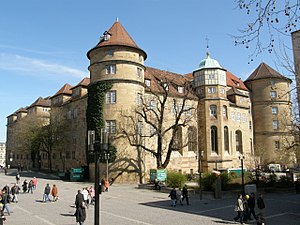
Det Gamle Slot (Stuttgart)
Det Gamle Slot set fra Schillerplatz i Stuttgart.
Det Gamle Slot er et slot i den centrale del af byen Stuttgart i delstaten Baden-Württemberg i det sydlige Tyskland. Slottets historie kan føres tilbage til en vandborg fra 900-tallet, og det nuværende slot i italiensk renæssancestil blev opført 1553-78. Det var residens først for greverne og siden hertugerne af Württemberg. I dag fungerer det som museumsbygning og huser Landesmuseum Württemberg. Slotskirken fungerer stadig som kirke.